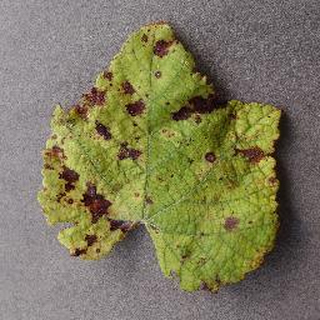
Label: grape_leaf_blight